Pseudomonas sRNA P1

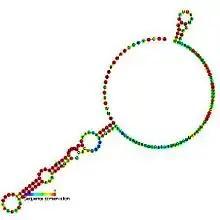
Predicted secondary structure and sequence conservation of P1

"Pseudomonas" sRNA P1 is a ncRNA that was predicted using bioinformatic tools in the genome of the opportunistic pathogen "Pseudomonas aeruginosa" and its expression verified by northern blot analysis.